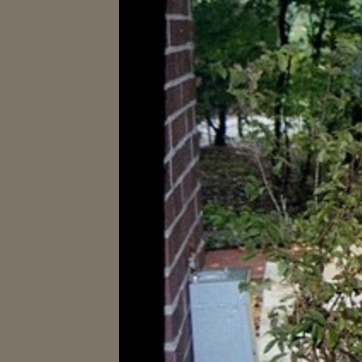
Material: brick